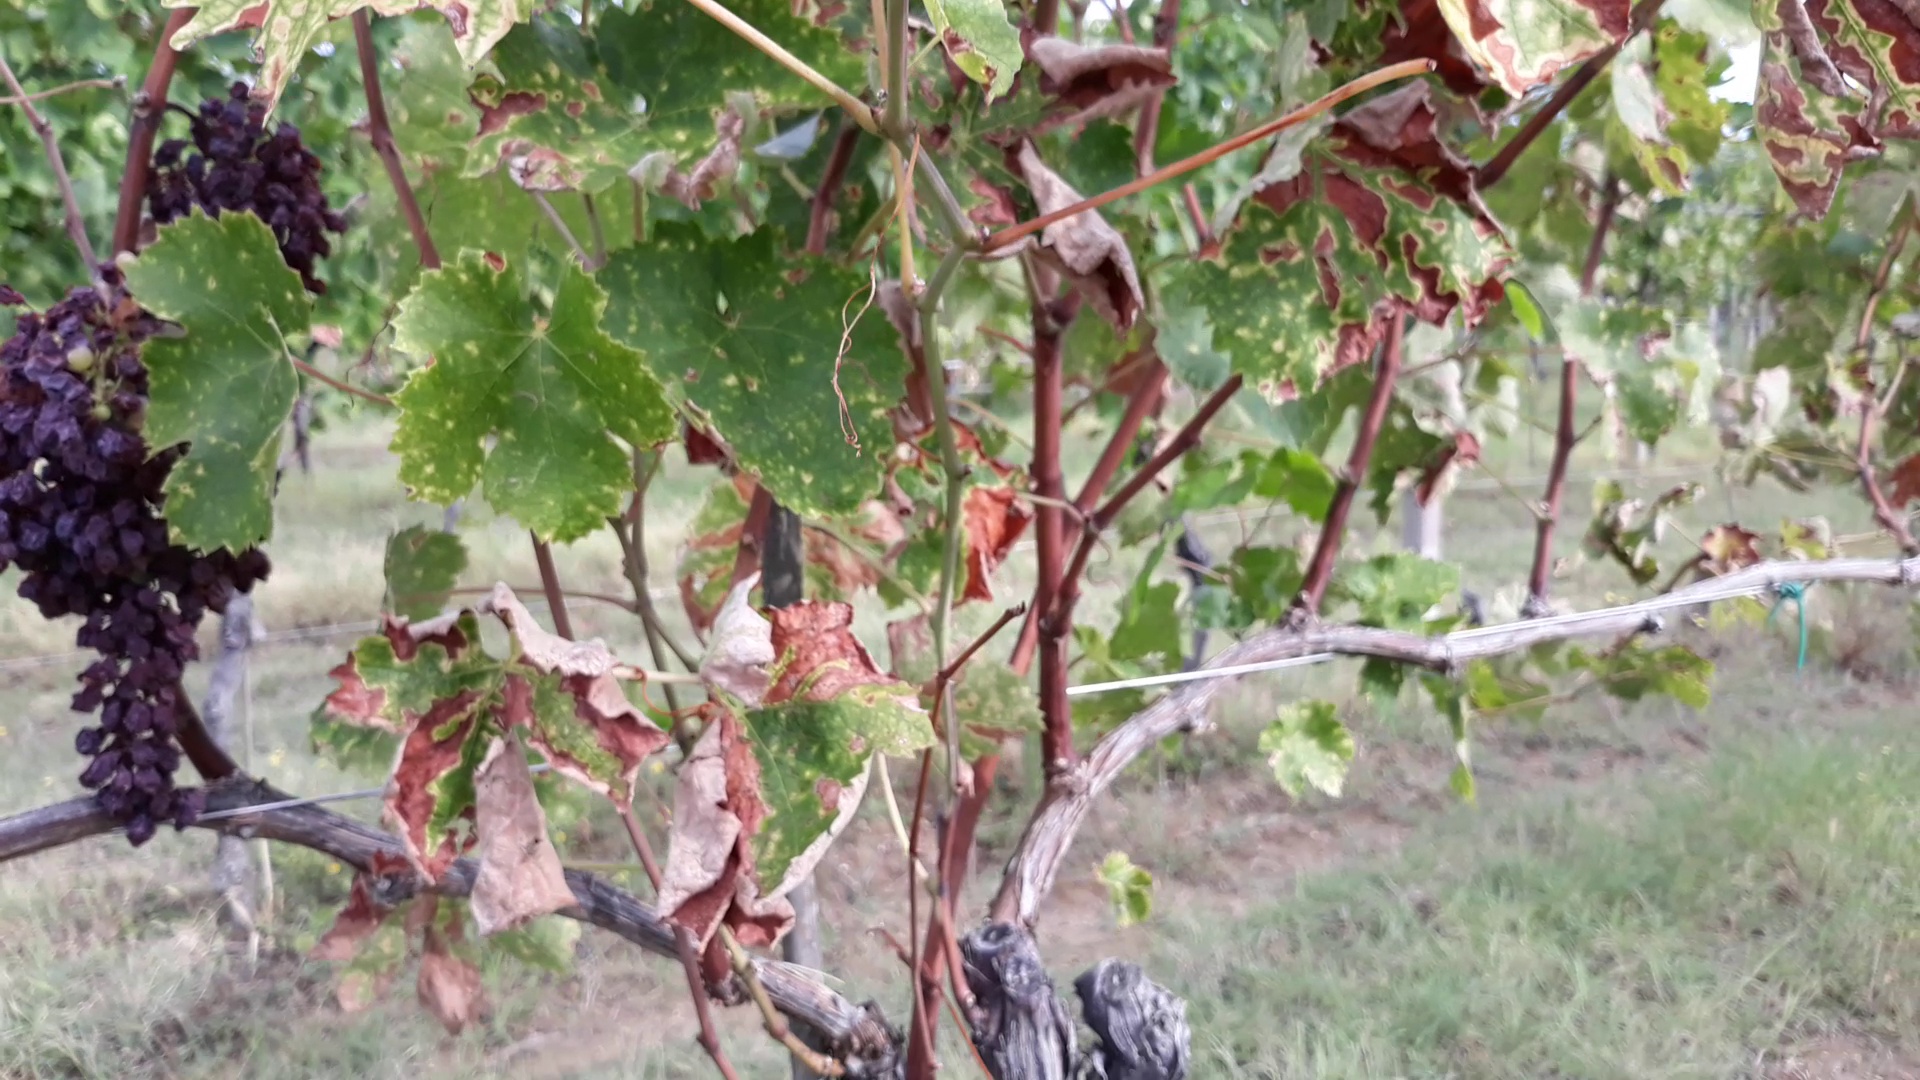
Label: esca